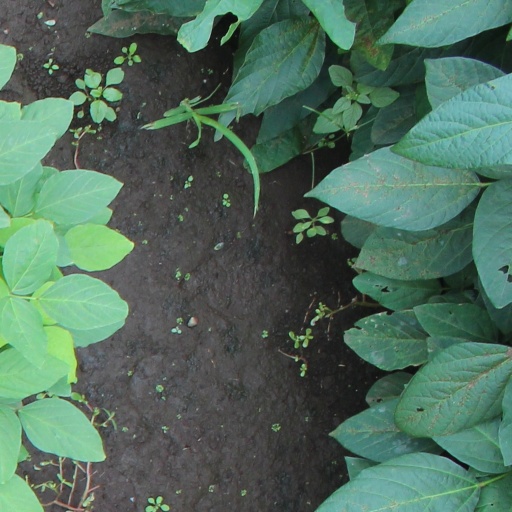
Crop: soybean